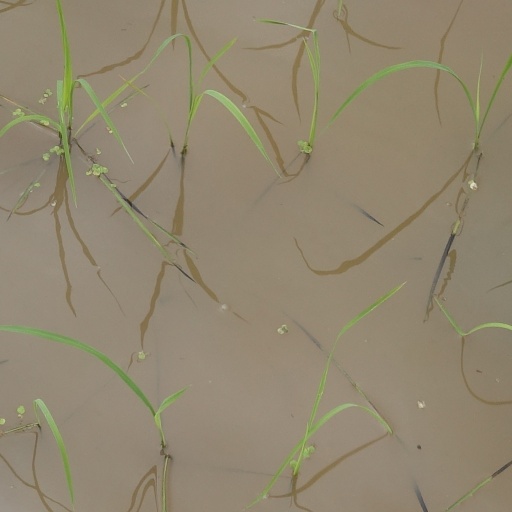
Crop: rice